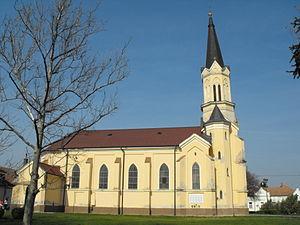
Maroslele est un village et une commune du comitat de Csongrád en Hongrie.